Saskatchewan Rush

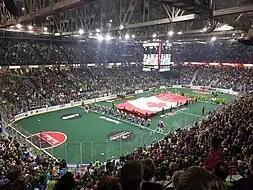
The Rush and San Diego Seals before a game at SaskTel Centre in January 2019

In May 2021, the team was bought by Mike and Colin Priestner of Priestner Sports Corporation, who had previously purchased the Saskatoon Blades of the Western Hockey League, the other major tenant of the SaskTel Centre, in 2013.